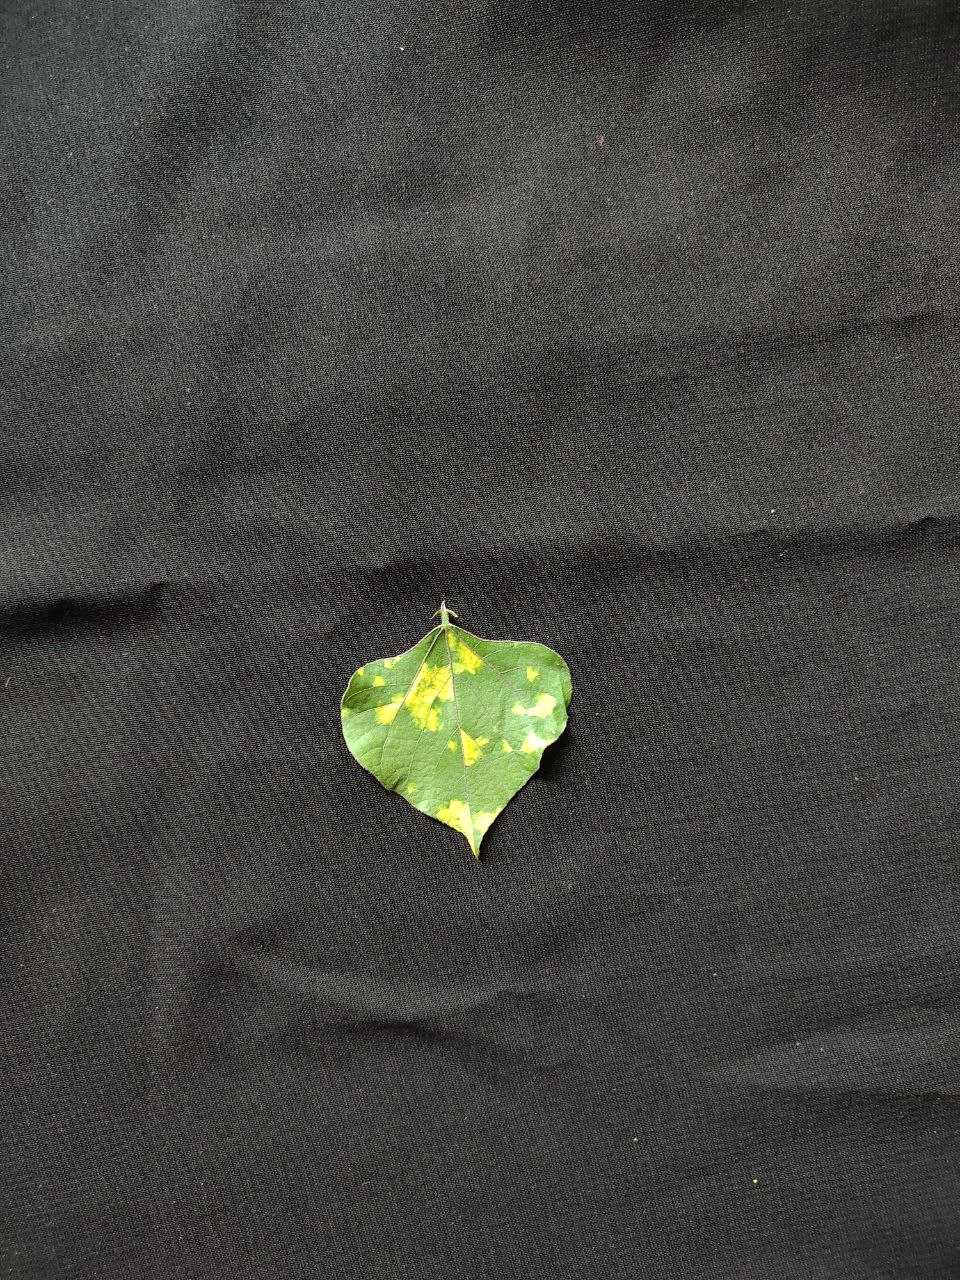
Crop: bean
Leaf condition: Mosaic Virus